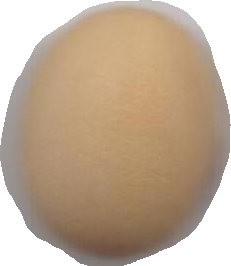
Variety: Anjasmoro